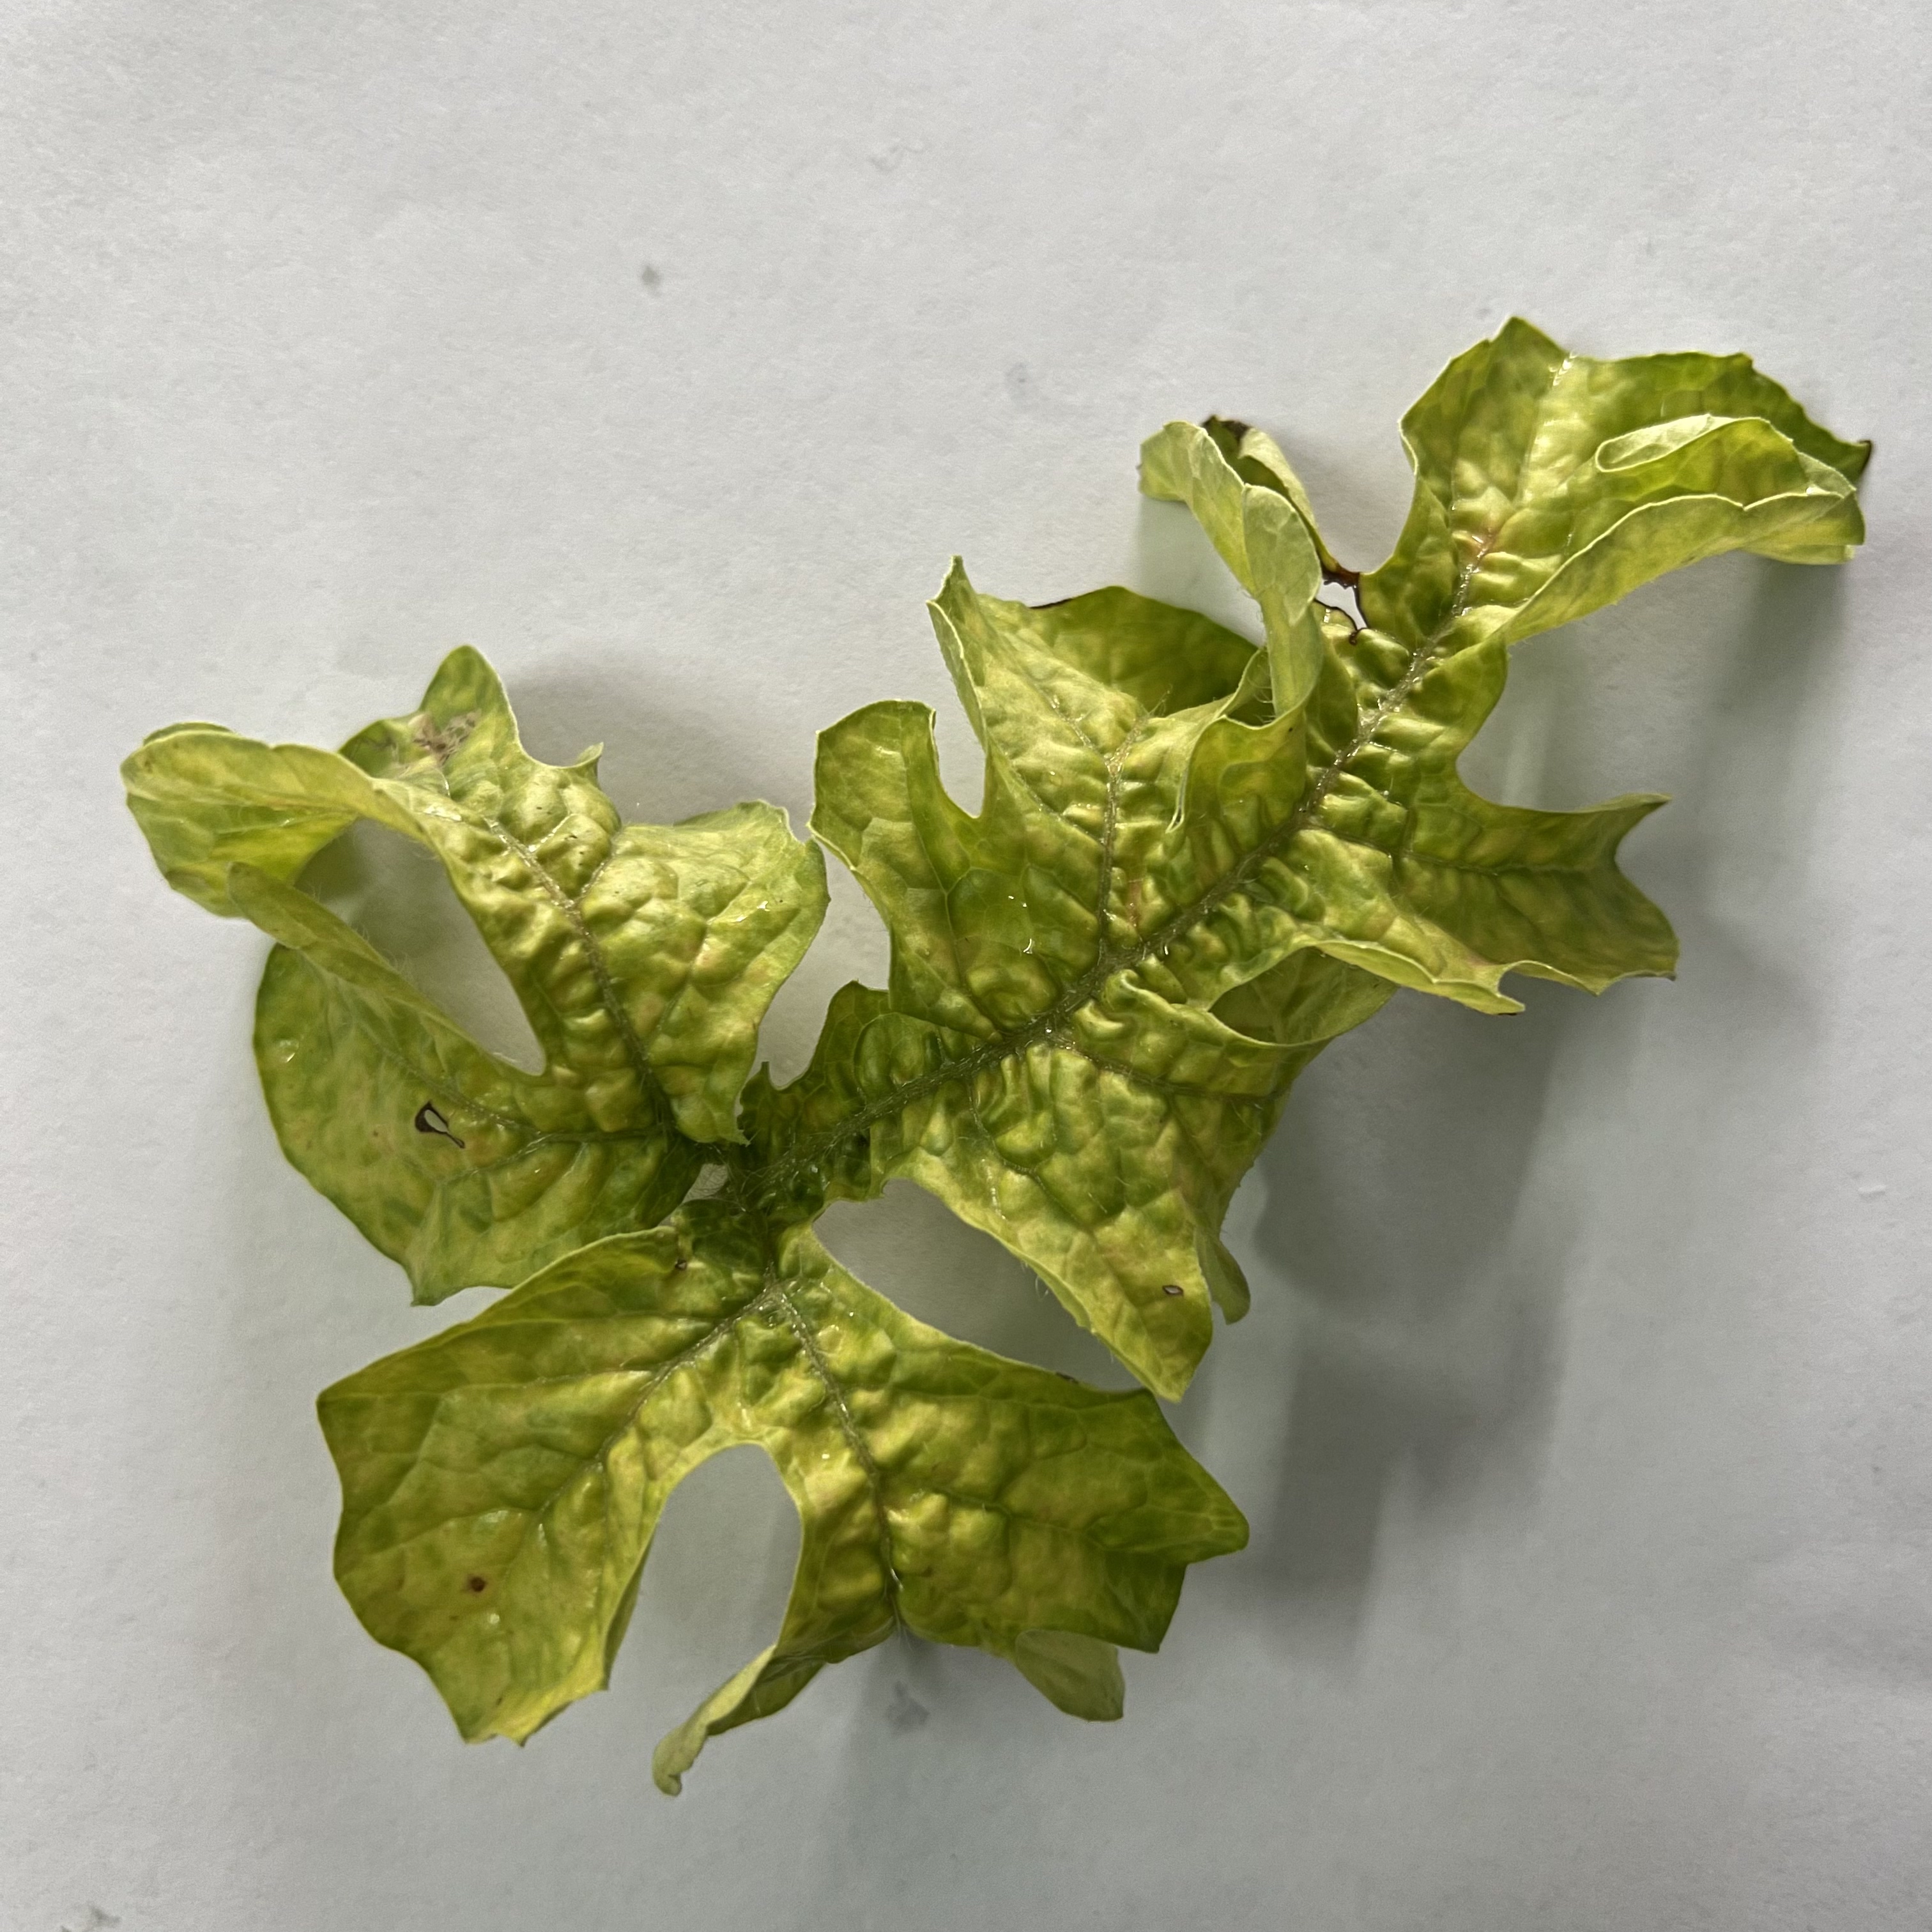
Label: Mosaic_Virus